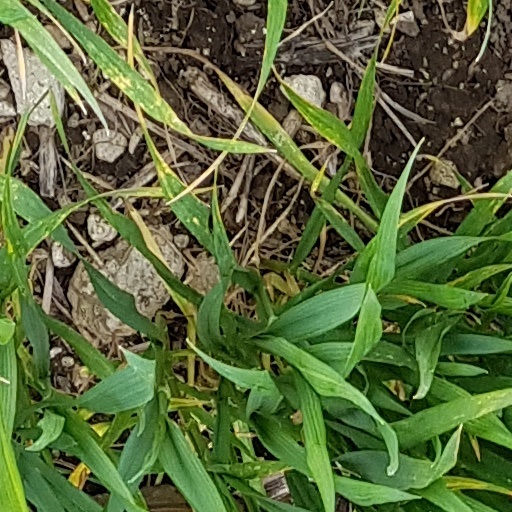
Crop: wheat